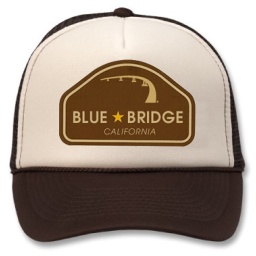
2009 Blue Bridge California State Park Bridge trucker hat in brown